Bill Deraime

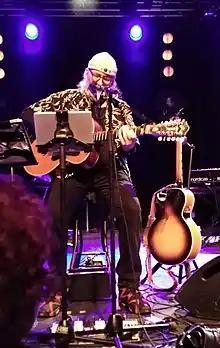
Bill Deraime en concert au Salaise Blues Festival

Alain "Bill" Deraime is a French blues singer (born 2 February 1947 in Senlis, Oise).